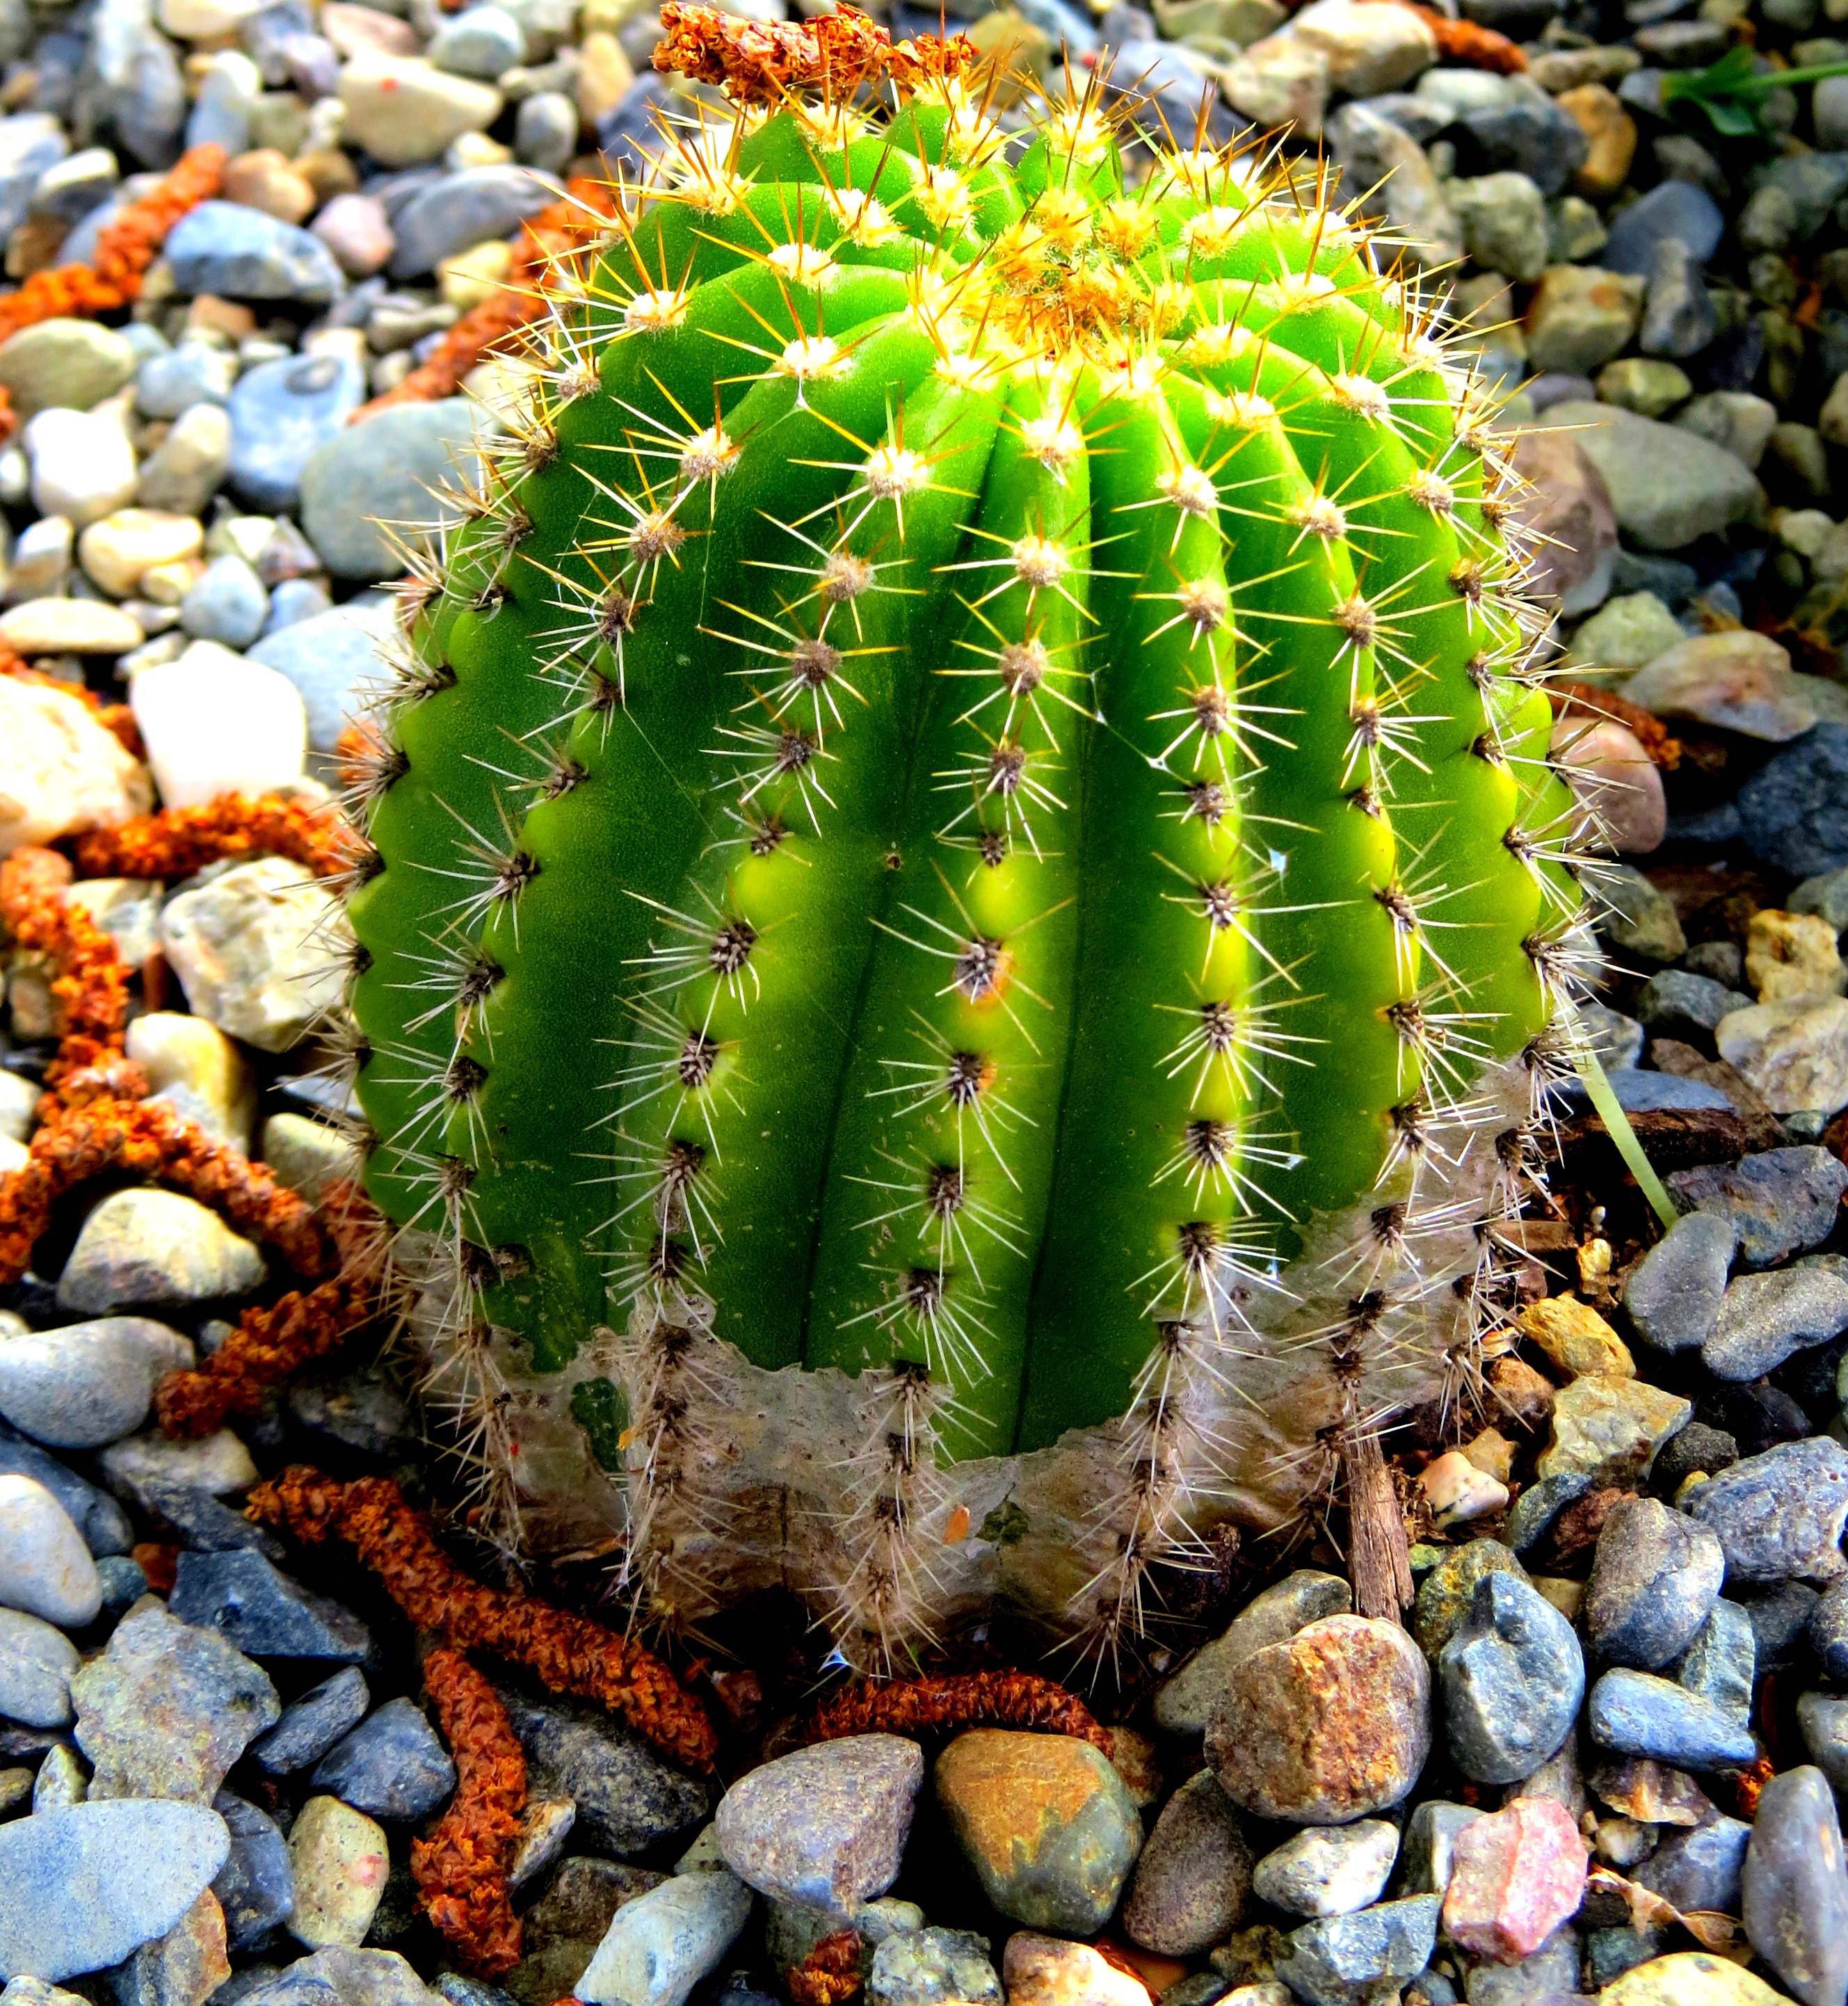
nature, cactus, plant, flower, thorn, green, natural, botany, garden, cacti, flora, spikes, flowering plant, land plant, hedgehog cactus